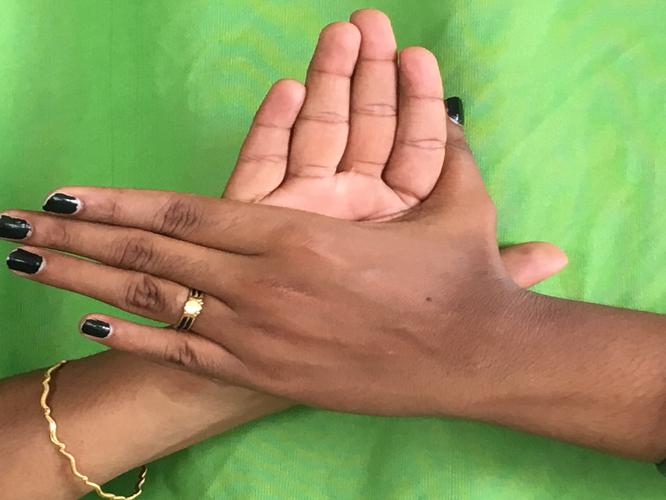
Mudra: Chakra
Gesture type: double_hand